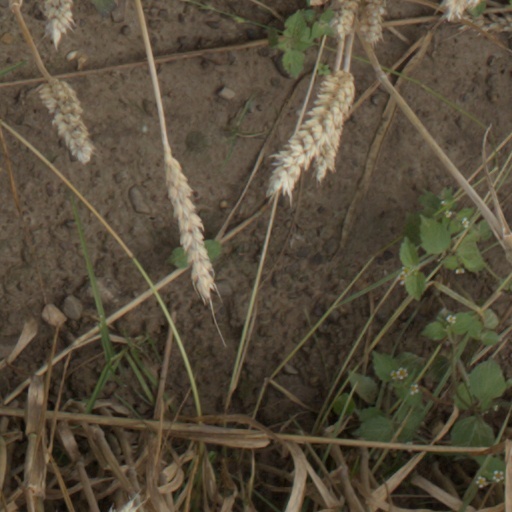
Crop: wheat